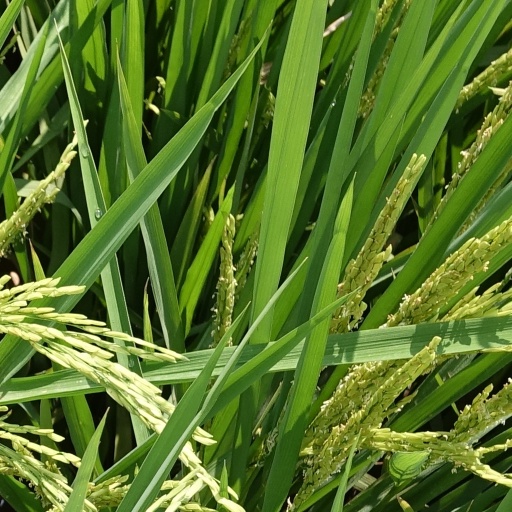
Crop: rice